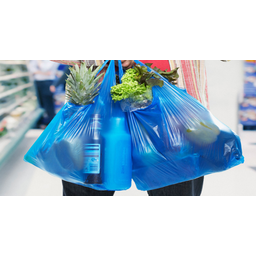
Label: plastic